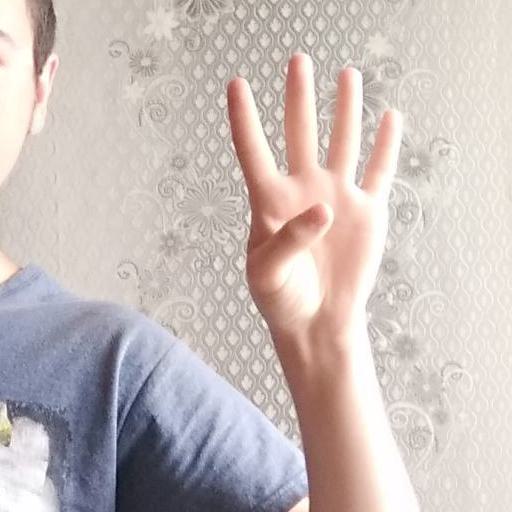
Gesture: four